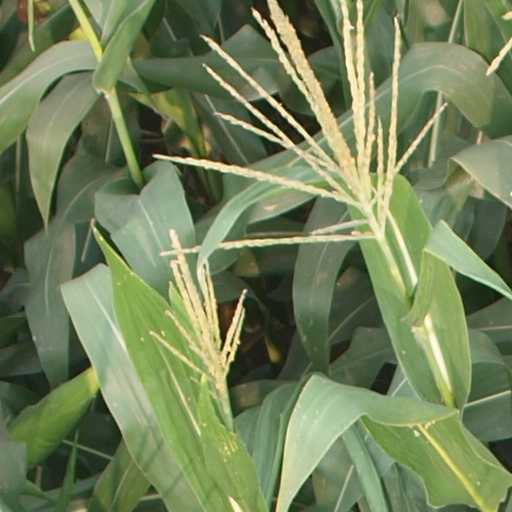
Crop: maize; corn